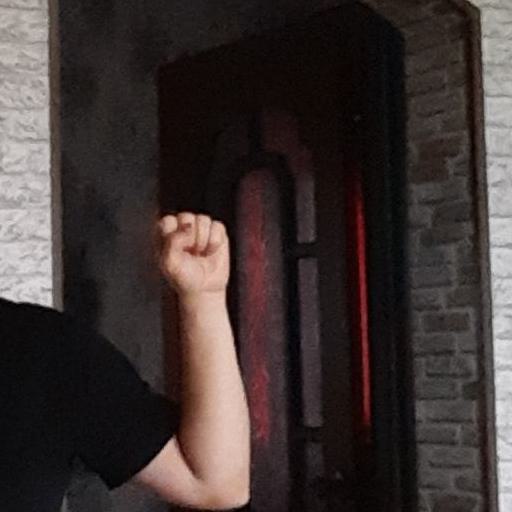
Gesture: fist